Lux, Côte-d'Or

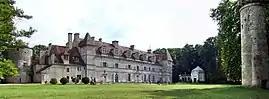
Chateau

Lux is a commune in the Côte-d'Or department in eastern France.